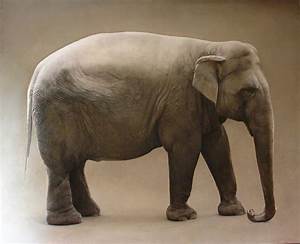
Label: elephant